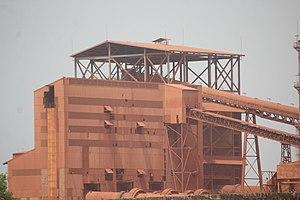
CBG a Kamsar Guinée This is an image with the theme ""Africa on the Move or Transport"" from: Guinea"